Board of Ordnance

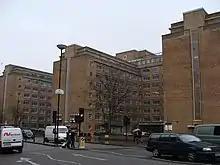
Charles House, Kensington: the board's headquarters from 1950.

Very soon, however, the Board was coming under pressure from local residents to remove the gunpowder store from Greenwich. Eventually, in 1763, a new set of magazines were built, along with a new proof-house, further downriver at Purfleet. Named the Royal Gunpowder Magazine, it was likewise used as a central store, to receive and approve gunpowder from the manufacturers prior to distribution around the country. (Soon afterwards the Greenwich magazine closed, and it was later demolished.)